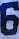
Number: 6